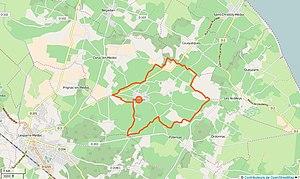
Blaignan Limite communale This map was created from OpenStreetMap project data, collected by the community. This map may be incomplete, and may contain errors. Don't rely solely on it for navigation.
Blaignan est une commune déléguée de Blaignan-Prignac située dans le Sud-Ouest de la France, dans le département de la Gironde, en région Nouvelle-Aquitaine.